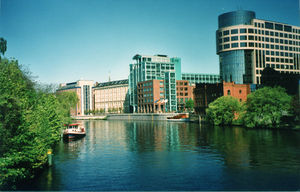
Spree
Spree er en tysk flod, som løber gennem byerne Löbau, Bautzen, Spremberg, Cottbus, Lübbenau, Lübben, Erkner og Berlin. Den er en biflod til Havel, der danner en sø ved Grunewald.